Elections in Ethiopia

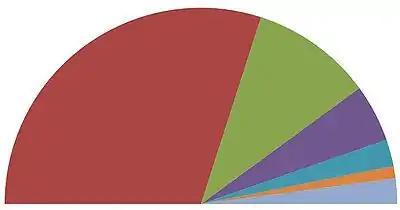
Ethiopian 2005 general election results. Only parties with more than 10 seats shown.Red: EPRDFGreen: CUDPurple: UEDFDark blue: SPDPOrange: OFDMLight blue: Others

The 2005 elections were preceded by much optimism as many opposition parties that boycotted previous elections announced their participation and formed coalitions to counter the incumbency of the EPRDF. The EPRDF also seemed to welcome the prospect of free and fair elections as it agreed to restructure the Electoral Board (NEBE), promised to cease restrictions on opposition activities, and allowed free access to observers. Parliamentary elections took place on 15 May 2005, with a reported 90% turnout. Human Rights Watch has accused the Ethiopian government of stifling political dissent and criticism in Oromia, Ethiopia's most populous region. The government has denied these allegations, and cited the occurrence of an opposition rally attended by 250,000 people on 8 May as an example of political freedom in the country.